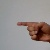
The image shows a hand gesture representing the letter 'G' in Indian Sign Language.